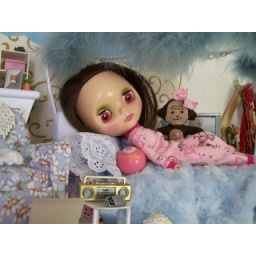
Monkey too. Pajamas, monkey and pink blankie (not pictured) by Gemini Angel Art.